64th (Northumbrian) Heavy Anti-Aircraft Regiment, Royal Artillery

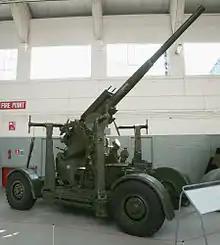
3.7-inch HAA gun preserved at Imperial War Museum Duxford.

The TA's AA units were mobilised on 23 September 1938 during the Munich Crisis, with units manning their emergency positions within 24 hours, even though many did not yet have their full complement of men or equipment. The emergency lasted three weeks, and they were stood down on 13 October. In February 1939 the existing AA defences came under the control of a new Anti-Aircraft Command. In June a partial mobilisation of TA units was begun in a process known as 'couverture', whereby each AA unit did a month's tour of duty in rotation to man selected AA and searchlight positions. On 24 August, ahead of the declaration of war, AA Command was fully mobilised at its war stations.